Ares I

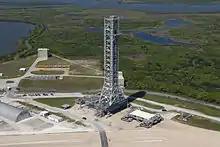
Mobile Launcher-1 for Ares I at east park site

Originally scheduled for first test flights in 2011, the independent analysis by the Augustine Commission found in late 2009 that due to technical and financial problems Ares I was not likely to have had its first crewed launch until 2017–2019 under the current budget, or late 2016 with an unconstrained budget. The Augustine Commission also stated that Ares I and Orion would have an estimated recurring cost of almost $1 billion per flight. However, later financial analysis in March 2010 showed that the Ares I would have cost $1 billion or more to operate per flight had the Ares I flown just once a year. If the Ares I system were flown multiple times a year the marginal costs could have fallen to as low as $138 million per launch. In March 2010, NASA administrator Charlie Bolden testified to congress that the Ares I would cost $4–4.5 billion a year, and $1.6 billion per flight. The Ares I marginal cost was predicted to have been a fraction of the Shuttle's marginal costs even had it flown multiple times per year. By comparison, the cost of launching three astronauts on a crewed Russian Soyuz is $153 million. Representative Robert Aderholt stated in March 2010 that he had received a letter from NASA which claimed that it would have cost $1.1 billion to fly the Ares I rocket three times a year.